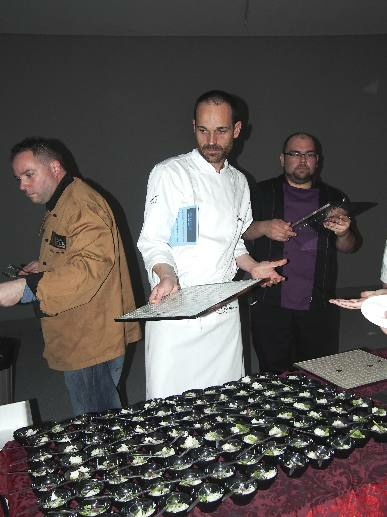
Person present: Yes